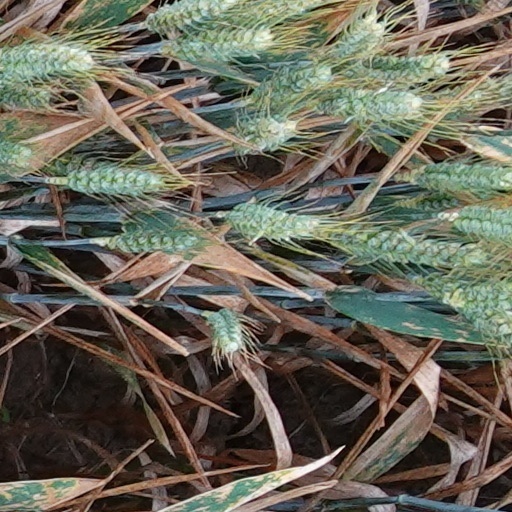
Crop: wheat